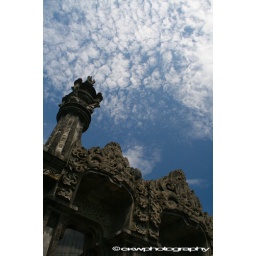
Another view of Bali Museum with fluffy clouds against a blue sky as backdrop.